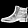
Label: Ankle boot